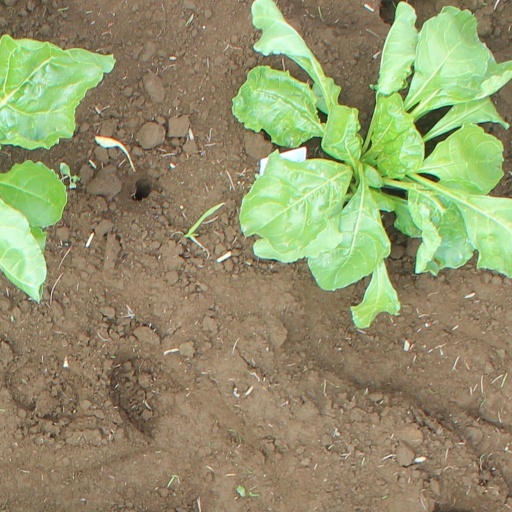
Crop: sugar beet